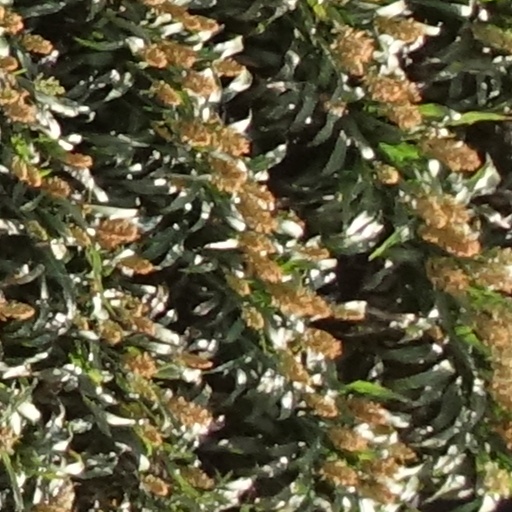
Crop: sorghum